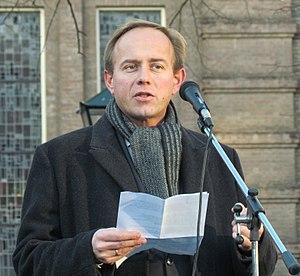
Le Parti politique réformé est un parti politique néerlandais chrétien traditionnaliste protestant. Le terme « réformé » ne se réfère pas à la réforme politique, c'est ici un synonyme de calvinisme. Après avoir fait partie du groupe parlementaire eurosceptique Europe libertés démocratie, il rejoint le groupe des Conservateurs et réformistes européens en juin 2014.
Gerrit Cornelis van der Staaij dit Kees van der Staaij, né le 12 septembre 1968 à Flardingue, est un homme politique néerlandais. Il est membre du Parti réformé, qu'il dirige.